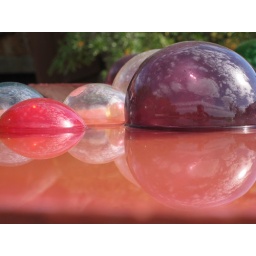
Floating glass balls in shallow pool of water - Frank Lloyd Wright: Taliesin West